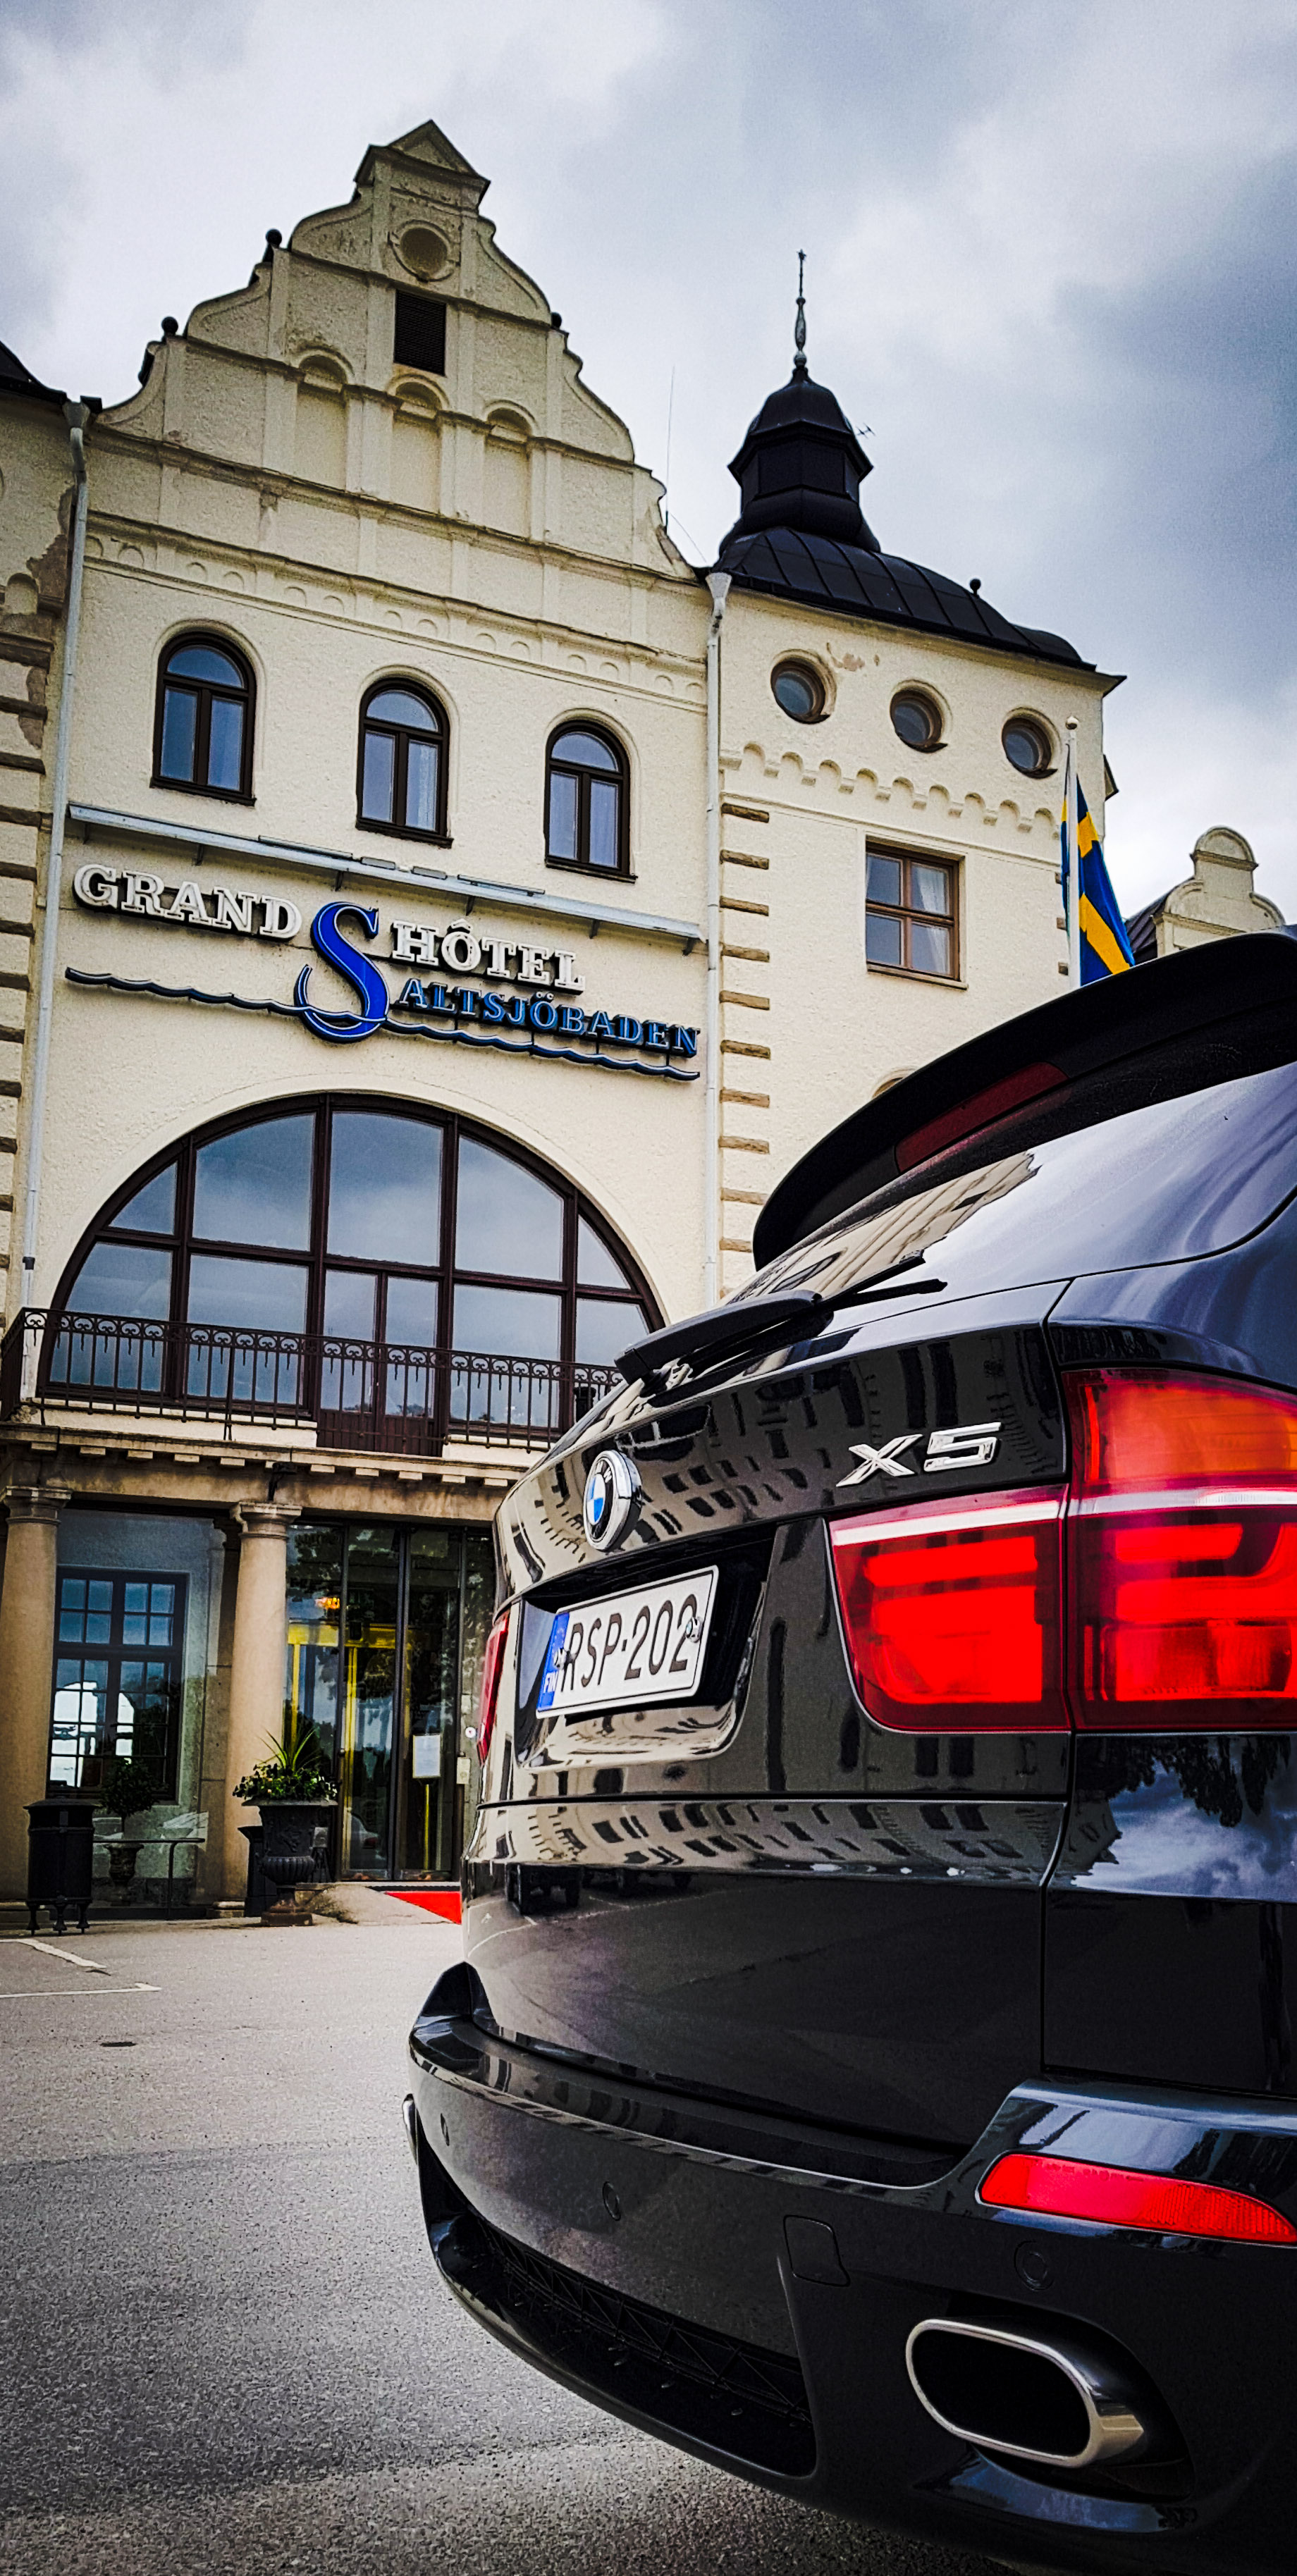
car, land vehicle, motor vehicle, vehicle, luxury vehicle, automotive design, family car, bmw, building, reflection, mid size car, automotive exterior, street, sport utility vehicle, sky, sedan, road, city, personal luxury car, executive car, wheel, compact car, auto part